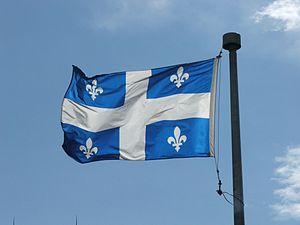
Le drapeau du Québec ou le fleurdelisé est le drapeau du Québec. Il est azur orné d'une croix blanche cantonnée de quatre fleurs de lys de la même couleur.
Le multiculturalisme canadien est une vision nationale des rapports entre, d'une part, les immigrants et citoyens issus de l'immigration et, d'autre part, l'État et la population nationale, soutenue par un ensemble de politiques gouvernementales adoptées dans les années 1970 et 1980 et ayant toujours cours aujourd'hui. La politique du gouvernement fédéral en matière de multiculturalisme consiste à « reconnaître le fait que le multiculturalisme reflète la diversité culturelle et raciale de la société canadienne et se traduit par la liberté, pour tous ses membres, de maintenir, de valoriser et de partager leur patrimoine culturel » et « à reconnaître le fait que le multiculturalisme est une caractéristique fondamentale de l’identité et du patrimoine canadiens et constitue une ressource inestimable pour l’avenir du pays, ainsi qu’à sensibiliser la population à ce fait; [...]. »